Goran Milev

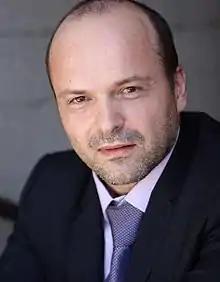
Photo taken in Hollywood, CA by photographer John Allen Phillips.

Goran Milev (born April 26, 1970) is a Serbian American actor, director, and producer.